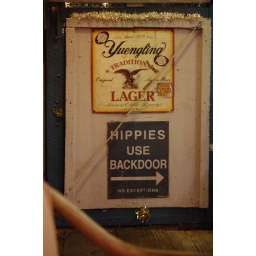
This sign is actually on the back door of the restaurant... Skipper's Smokehouse in Tampa, Florida